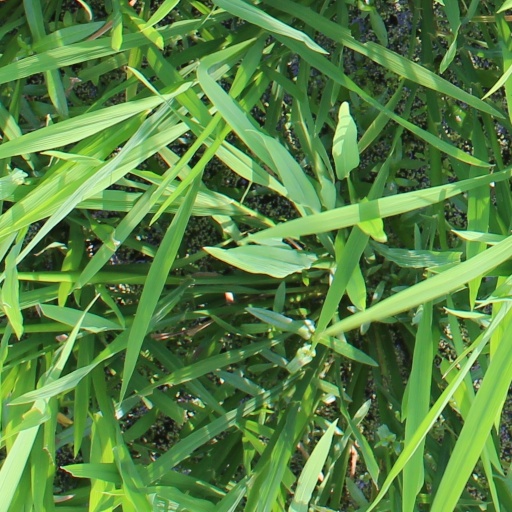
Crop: rice